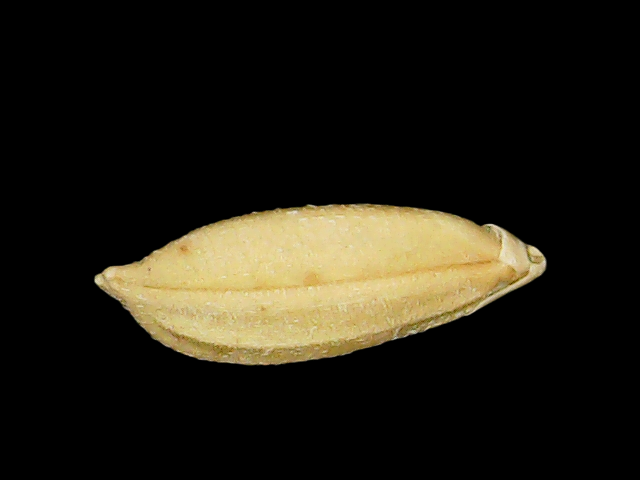
Rice variety: Binadhan08